Caught in a Cabaret

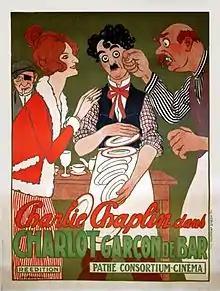
"Caught in a Cabaret" in a French re-issue as "Charlot Garçon de Bar"

Caught in a Cabaret is a 1914 short comedy film written and directed by Mabel Normand and starring Normand and Charlie Chaplin.